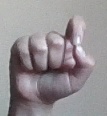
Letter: fa